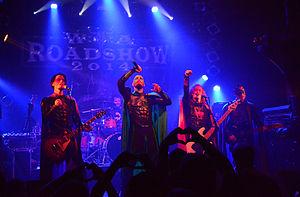
Wacken Open Air est un festival de heavy metal se tenant chaque année depuis 1990, durant la première fin de semaine d'août dans la ville de Wacken située dans le Land de Schleswig-Holstein en Allemagne. Près de tous les styles de hard rock et de métal y sont représentés. Il est désormais l’un des plus importants festivals de heavy métal au monde et l’un des plus importants festivals plein air d’Allemagne. Entre 2011 et 2018, le festival comptait environ 85 000 participants, dont le nombre de visiteurs payants s’élevait à 75 000. L’édition 2020 du festival qui devait avoir lieu du 30 juillet au 1er août a été annulée suite à l’interdiction des rassemblements majeurs en Allemagne en raison de la pandémie de Coronavirus.